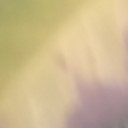
Label: Leaf_rust